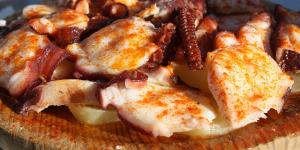
pulpo a feira